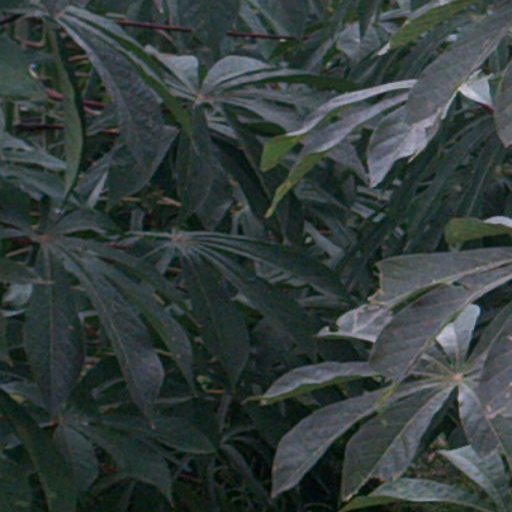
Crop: cassava